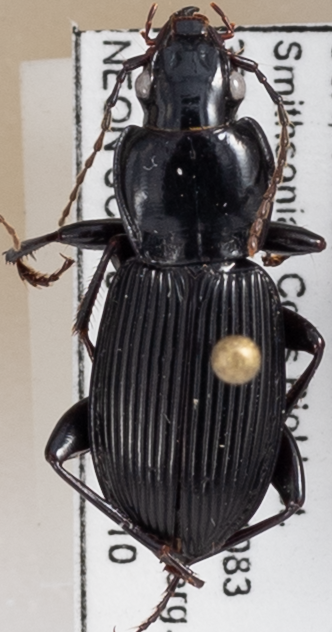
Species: Pterostichus coracinus
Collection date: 2020-09-10
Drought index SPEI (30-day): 1.46
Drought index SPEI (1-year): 0.412
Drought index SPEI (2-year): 1.28